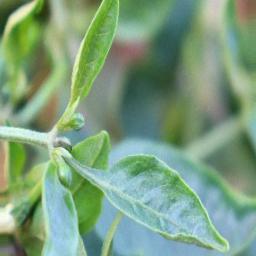
Label: mites_and_trips